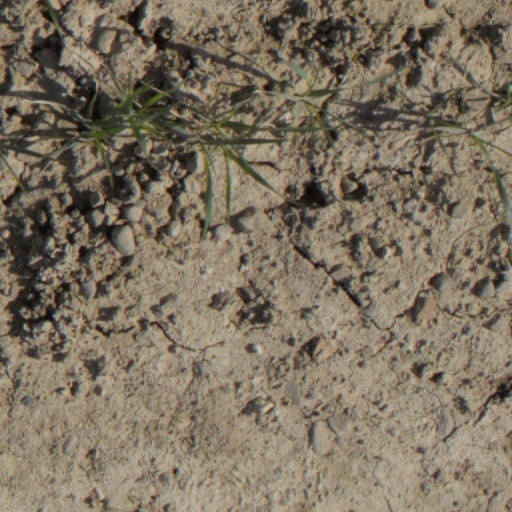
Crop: wheat